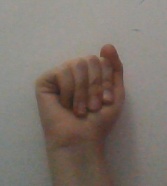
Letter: saad